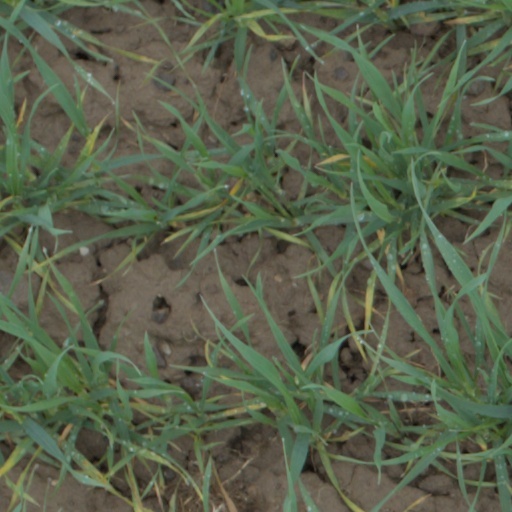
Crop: wheat